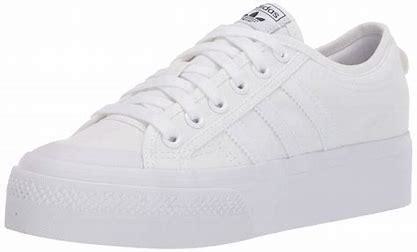
Brand: Adidas
Model: Nizza Platform